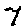
Label: 7